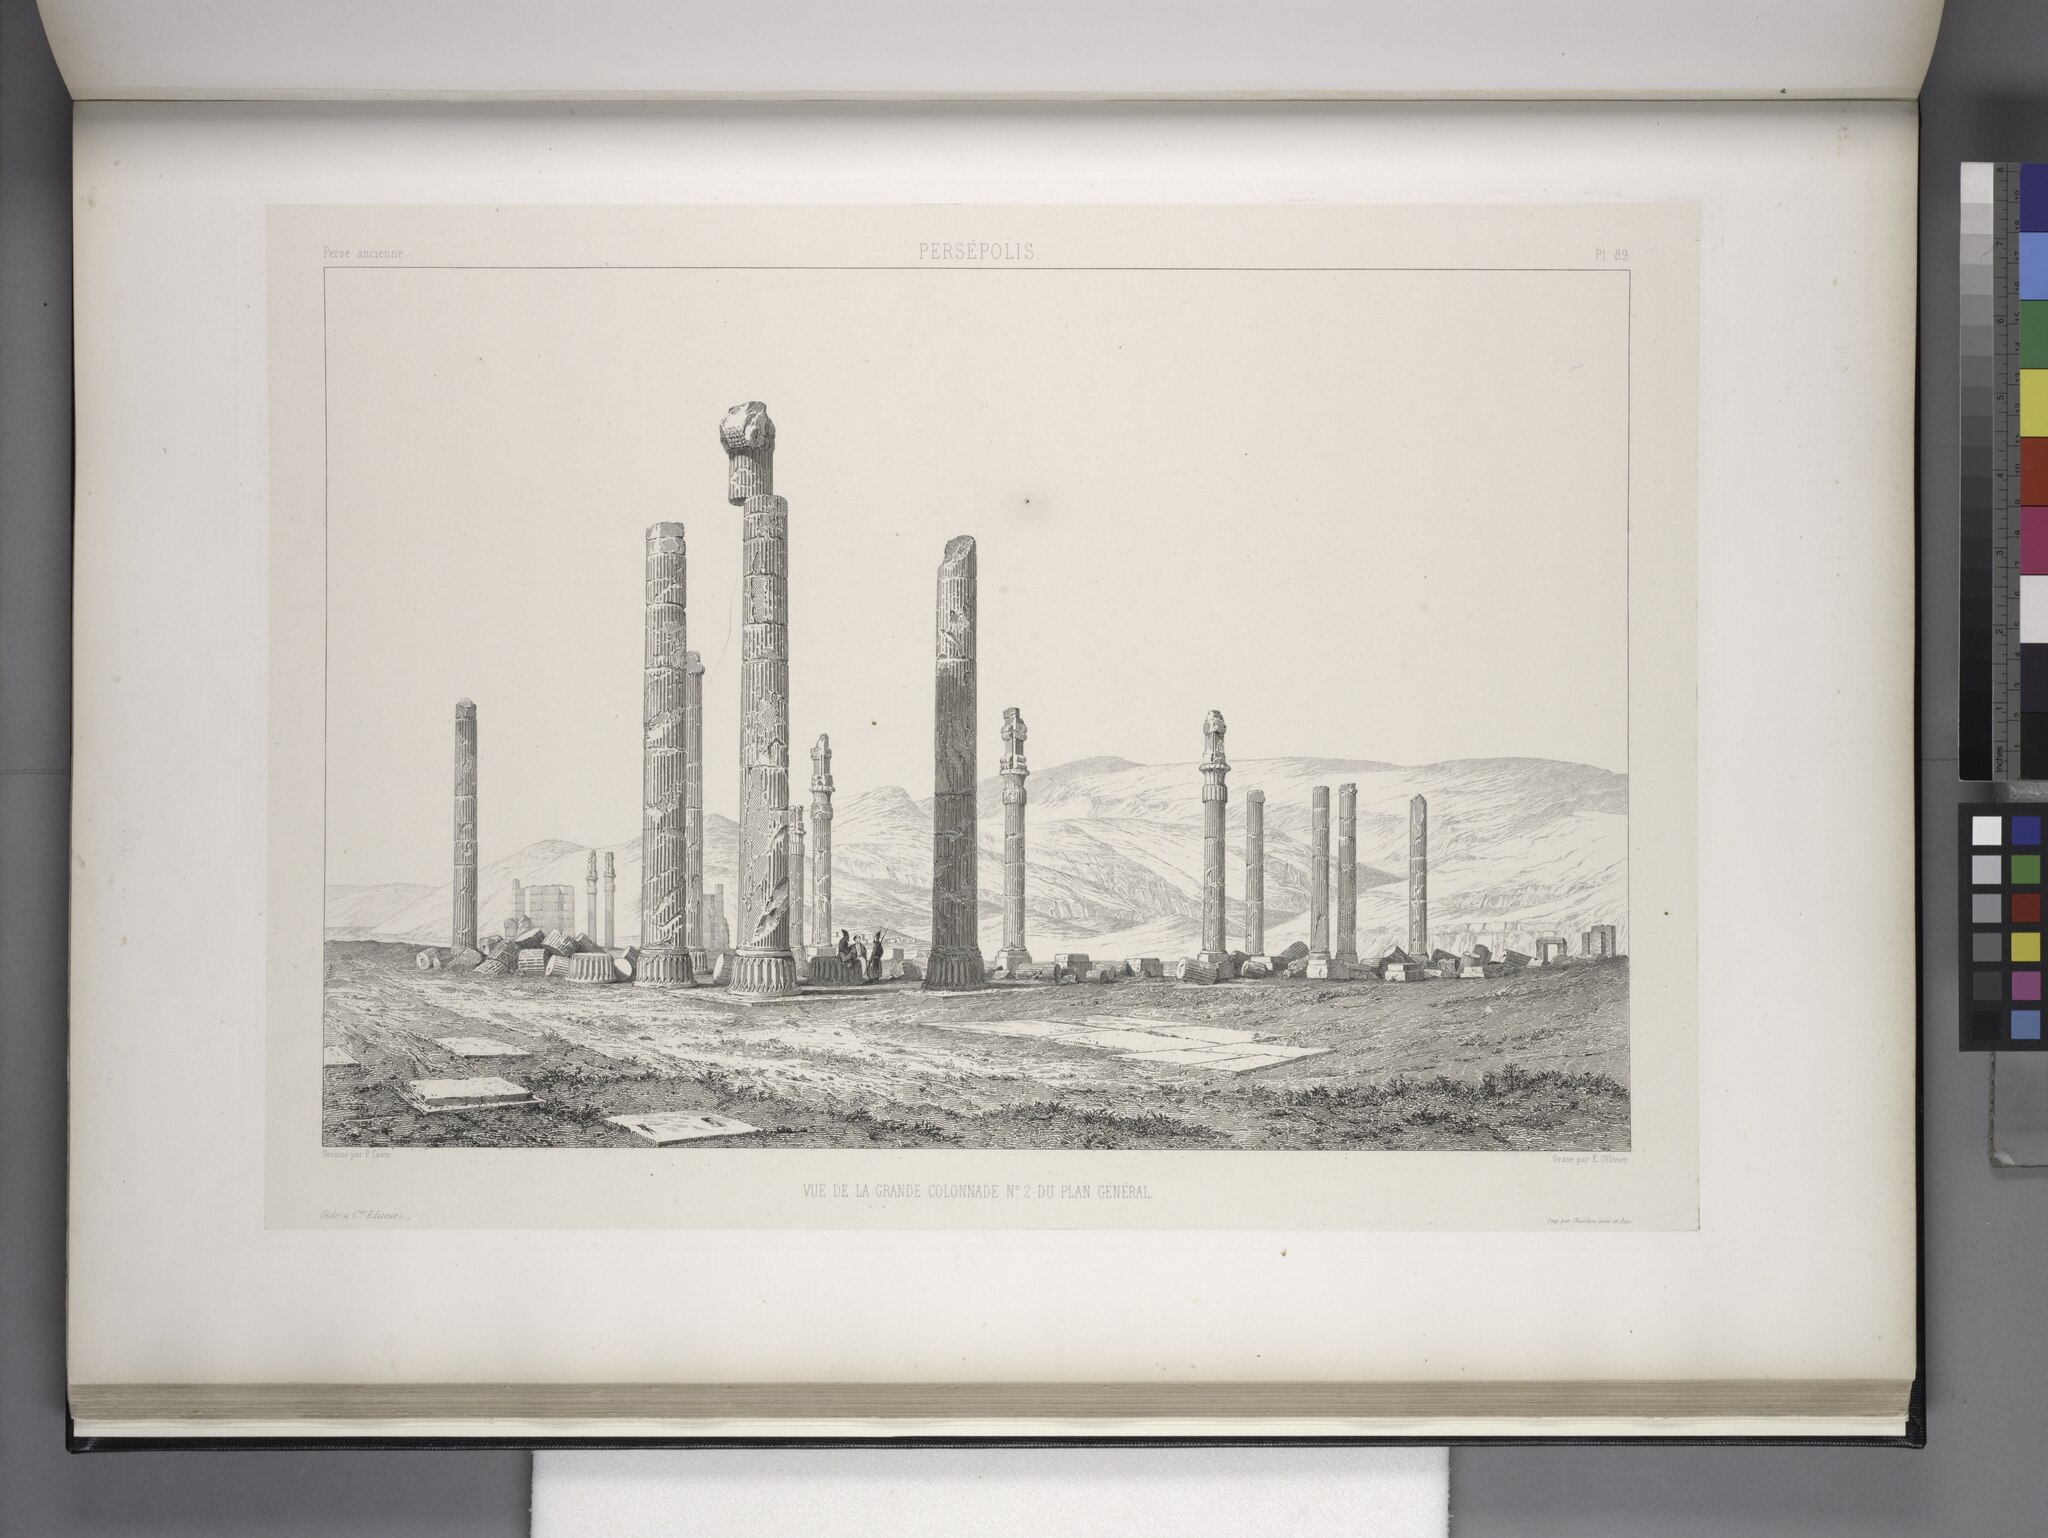
Title: Persépolis. Palais no. 2. Vue de la grande colonnade (NYPL b12482496-1542801)
Description: Persépolis. Palais no. 2. Vue de la grande colonnade
Date: 1851
Categories: Images uploaded by Fæ, PD-old-100-expired, PD-scan (PD-old-auto-expired), Images from the New York Public Library, CC-PD-Mark, Media needing category review as of 27 October 2016, NYPL General Research Division, Persepolis in the 19th century, Voyage en Perse, PD-old missing SDC copyright status, Illustrations of Apadana of Persepolis, Illustrations of Persepolis